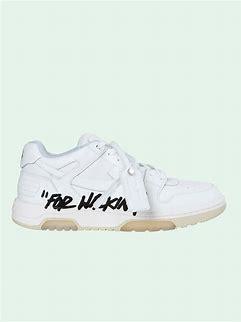
Brand: Off-White
Model: Off Out Of Office For Walking